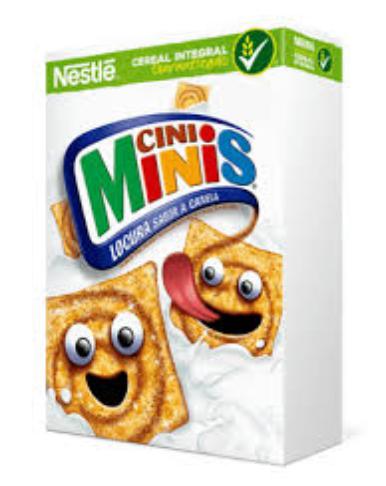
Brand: Cini Minis
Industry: Food